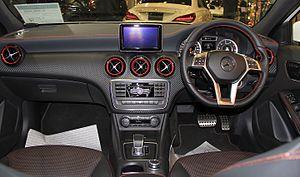
La Mercedes-Benz Classe A Type 176 est une voiture compacte fabriqué par Mercedes-Benz de 2012 à 2018. Elle fut restylée en 2015. La 176 est la troisième génération de la Classe A et remplace la Type 169.